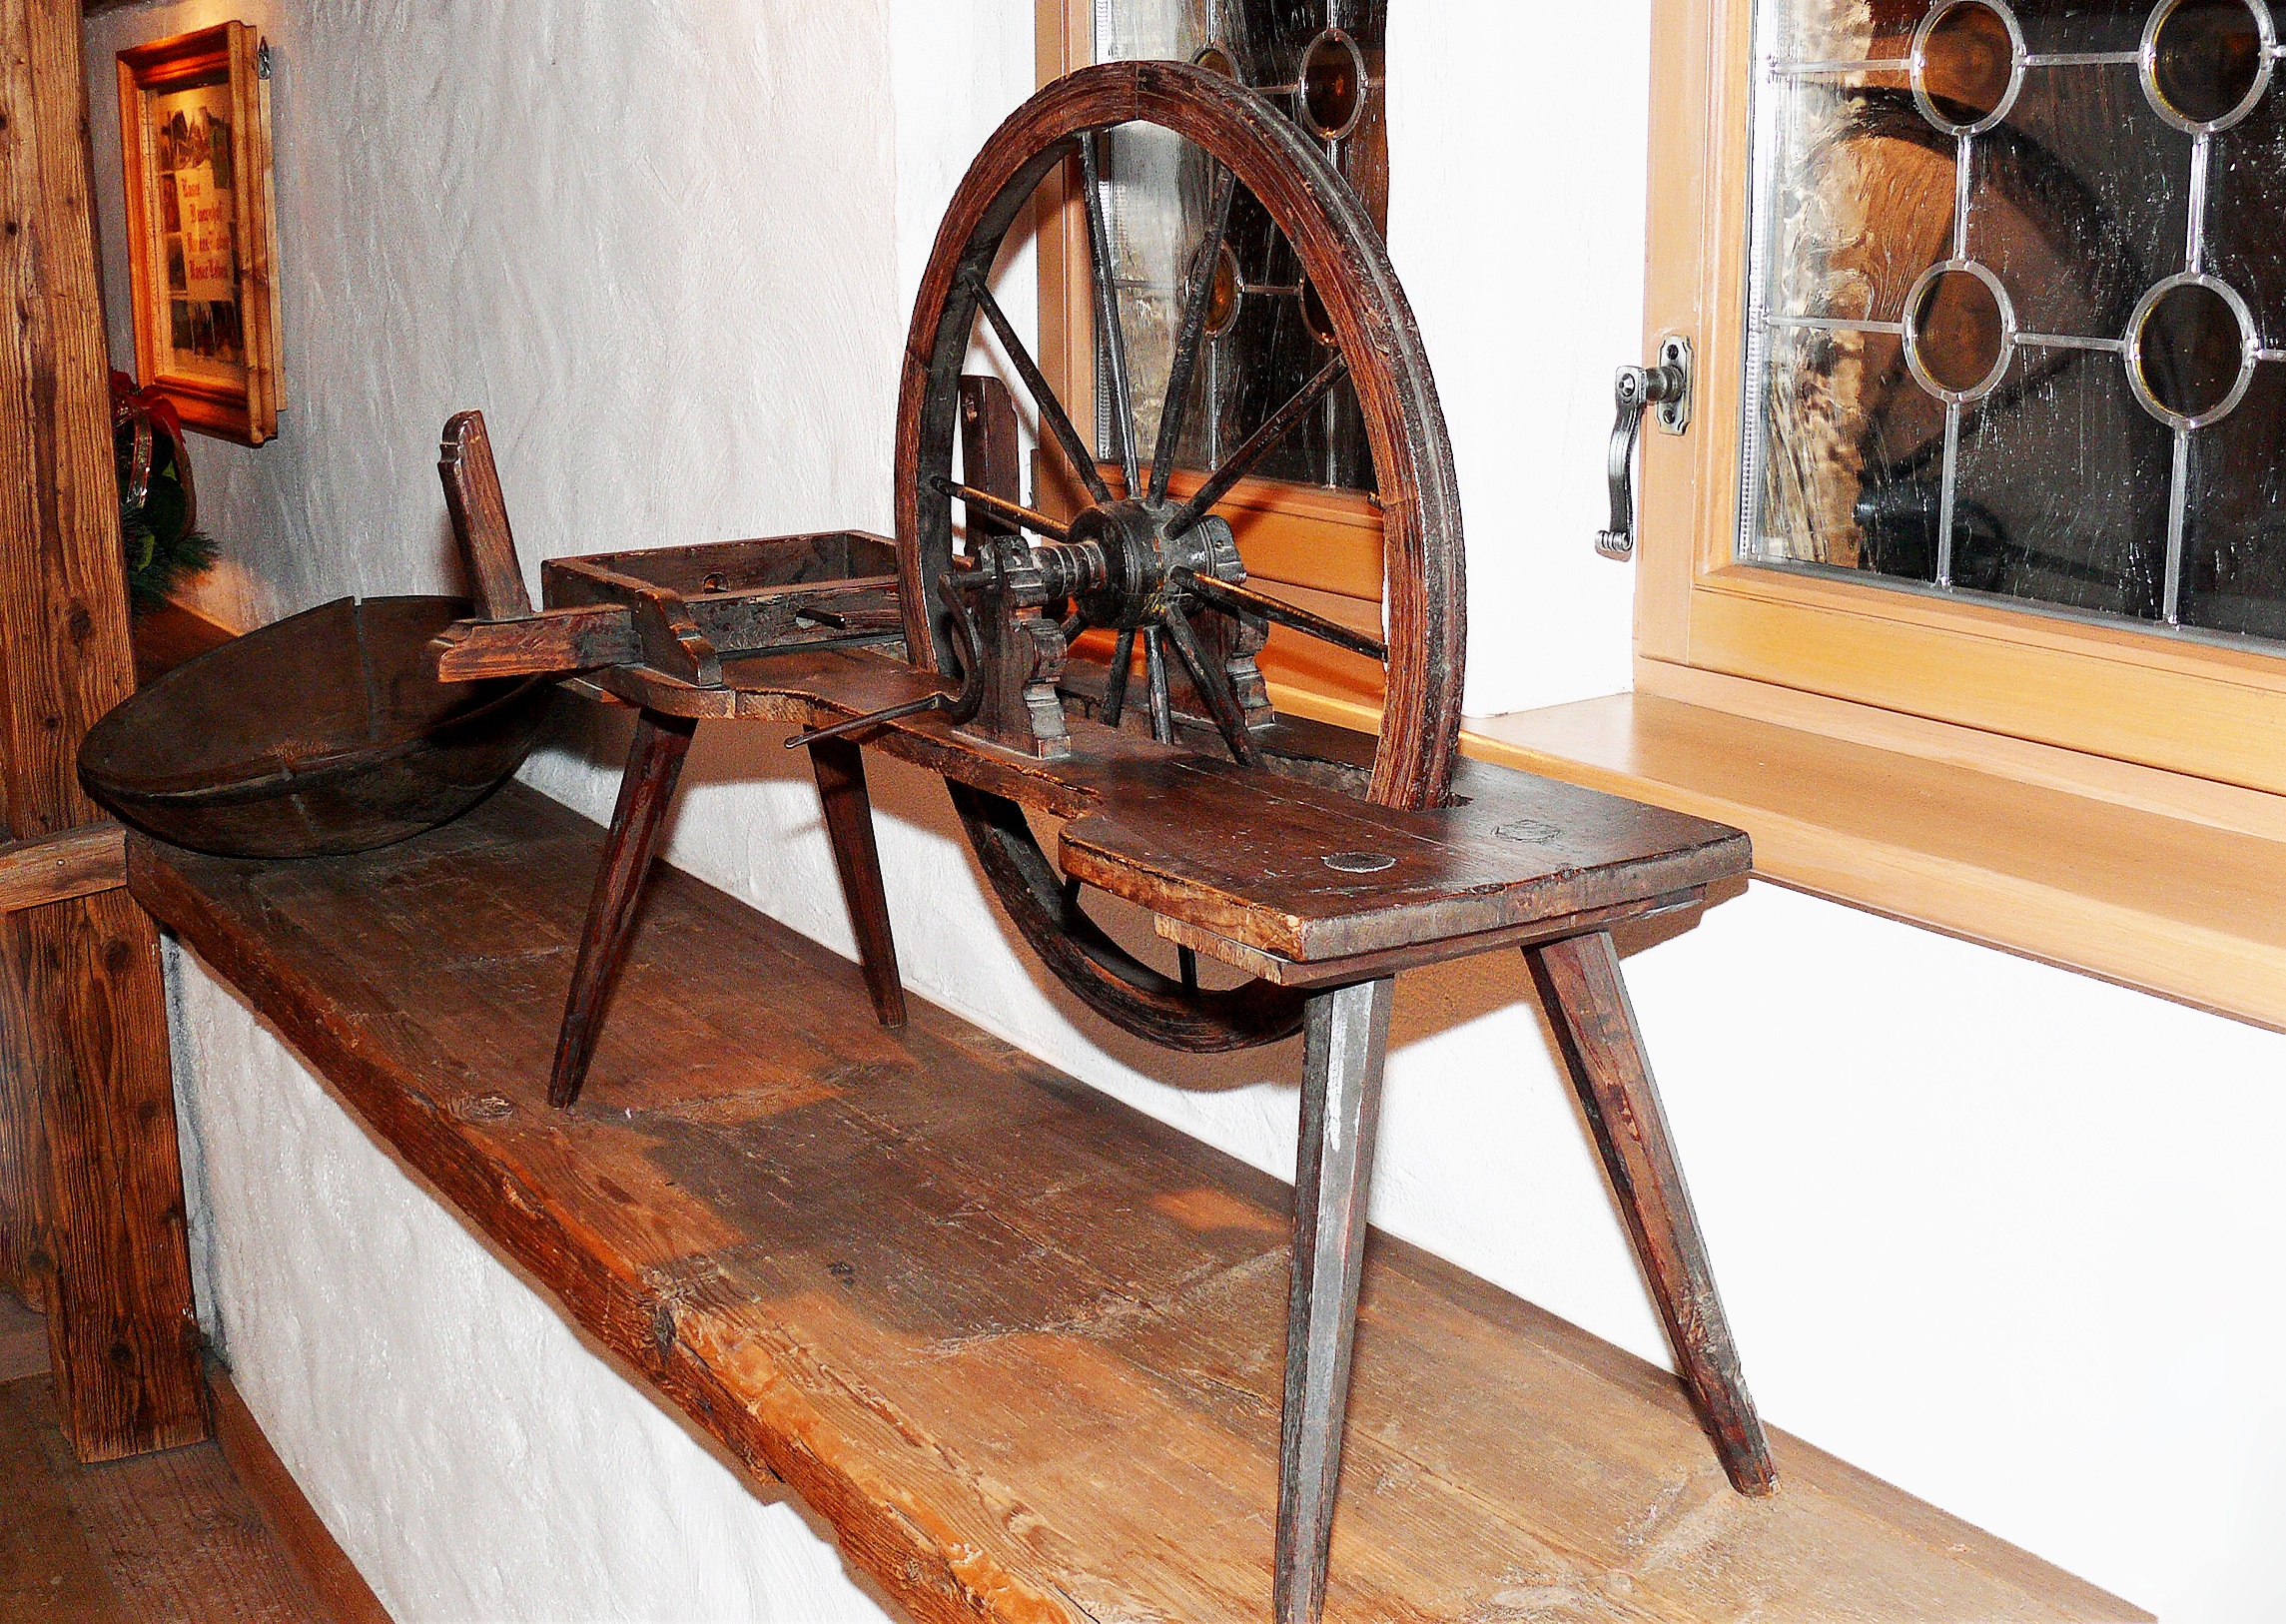
desk, work, table, wood, antique, chair, floor, old, spinning, craft, furniture, room, wool, thread, women, hardwood, tourist attraction, spin, historically, fibers, hand labor, man made object, spinning wheel, spindles, old spinning wheel